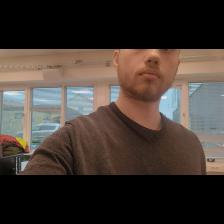
Label: Human